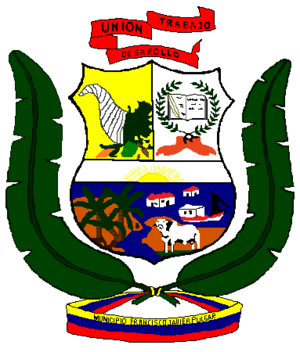
Francisco Javier Pulgar est l'une des 21 municipalités de l'État de Zulia au Venezuela. Son chef-lieu est Pueblo Nuevo-El Chivo. En 2011, la population s'élève à 33 942 habitants.